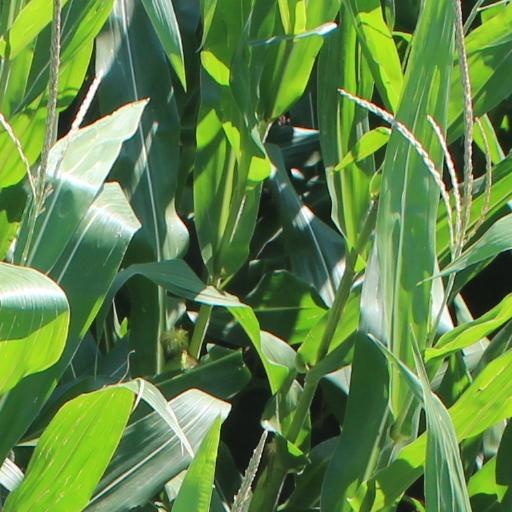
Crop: maize; corn